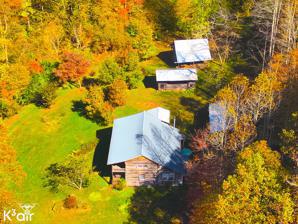
Building: David Back Log House and Farm
Country: United States of America
Year built: 1933
Historic home and farm in Kentucky United States historic place David Back Log House and Farm U.S. National Register of Historic Places Location Elk Creek Rd., near Blackey in Letcher County, Kentucky Coordinates 37°10′00″N 82°58′08″W / 37.166667°N 82.968889°W / 37.166667; -82.968889 Built 1875 NRHP reference No. 100003680 Added to NRHP April 24, 2019 The David Back Log House and Farm , is a historic home and associated farm structures located near Blackey in Letcher County, Kentucky , was listed on the National Register of Historic Places in 2019. It has also been known as the Bates Log House and Barn . It is a double-pen log house .  The first pen was built in 1875 by William Dixon. The original, two story pen is 16 feet (4.9 m) by 17 feet (5.2 m); with a stone fireplace of considerable size at one end of the pen. Each story consists of one room. Access to the sleeping loft on the top level is accessed from the exterior of the house via a ladder. The second pen was built in approximately 1895 and was constructed onto the chimney side of the first pen. A second fireplace was then constructed in the newer pen, along with a staircase. Both sides of the structure had a single roof covering both of the pens. Prior to the 1940s, the only access between the two pens was through the exterior of the structure. Dixon's sister Nancy married David Back, who bought house and farm in 1907. The site was named after David Back. For many years it was home to Mrs. Artie Ann Bates who was the great-granddaughter of Nancy and David Back. The property was considered for listing as a historic site in 2018. It was accepted and listed on the register on April 24, 2019. The listing includes a log house , a smoke house , a corn crib , and a barn built c.1875 of local timber. Its location was not disclosed by the National Register, it is Address restricted . References